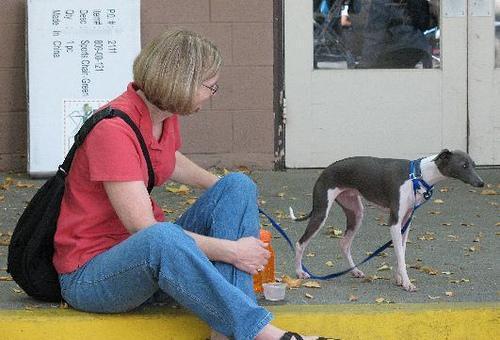
Italian_greyhound